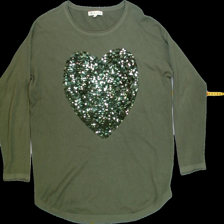
View: front
Type: Sweater
Category: Ladies
Brand: Not Applicable
Colors: Green
Material: 44%viscose 24%polyamide 28%polyester
Cut: Regular, C-collar
Season: All
Trend: No trend
Stains: No
Price range: <50
Recommended usage: Export